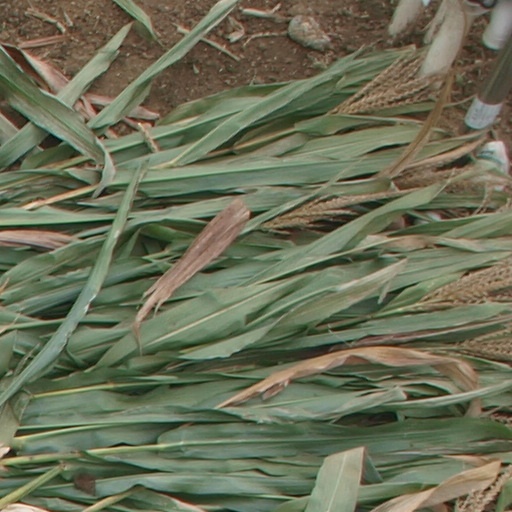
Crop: maize; corn